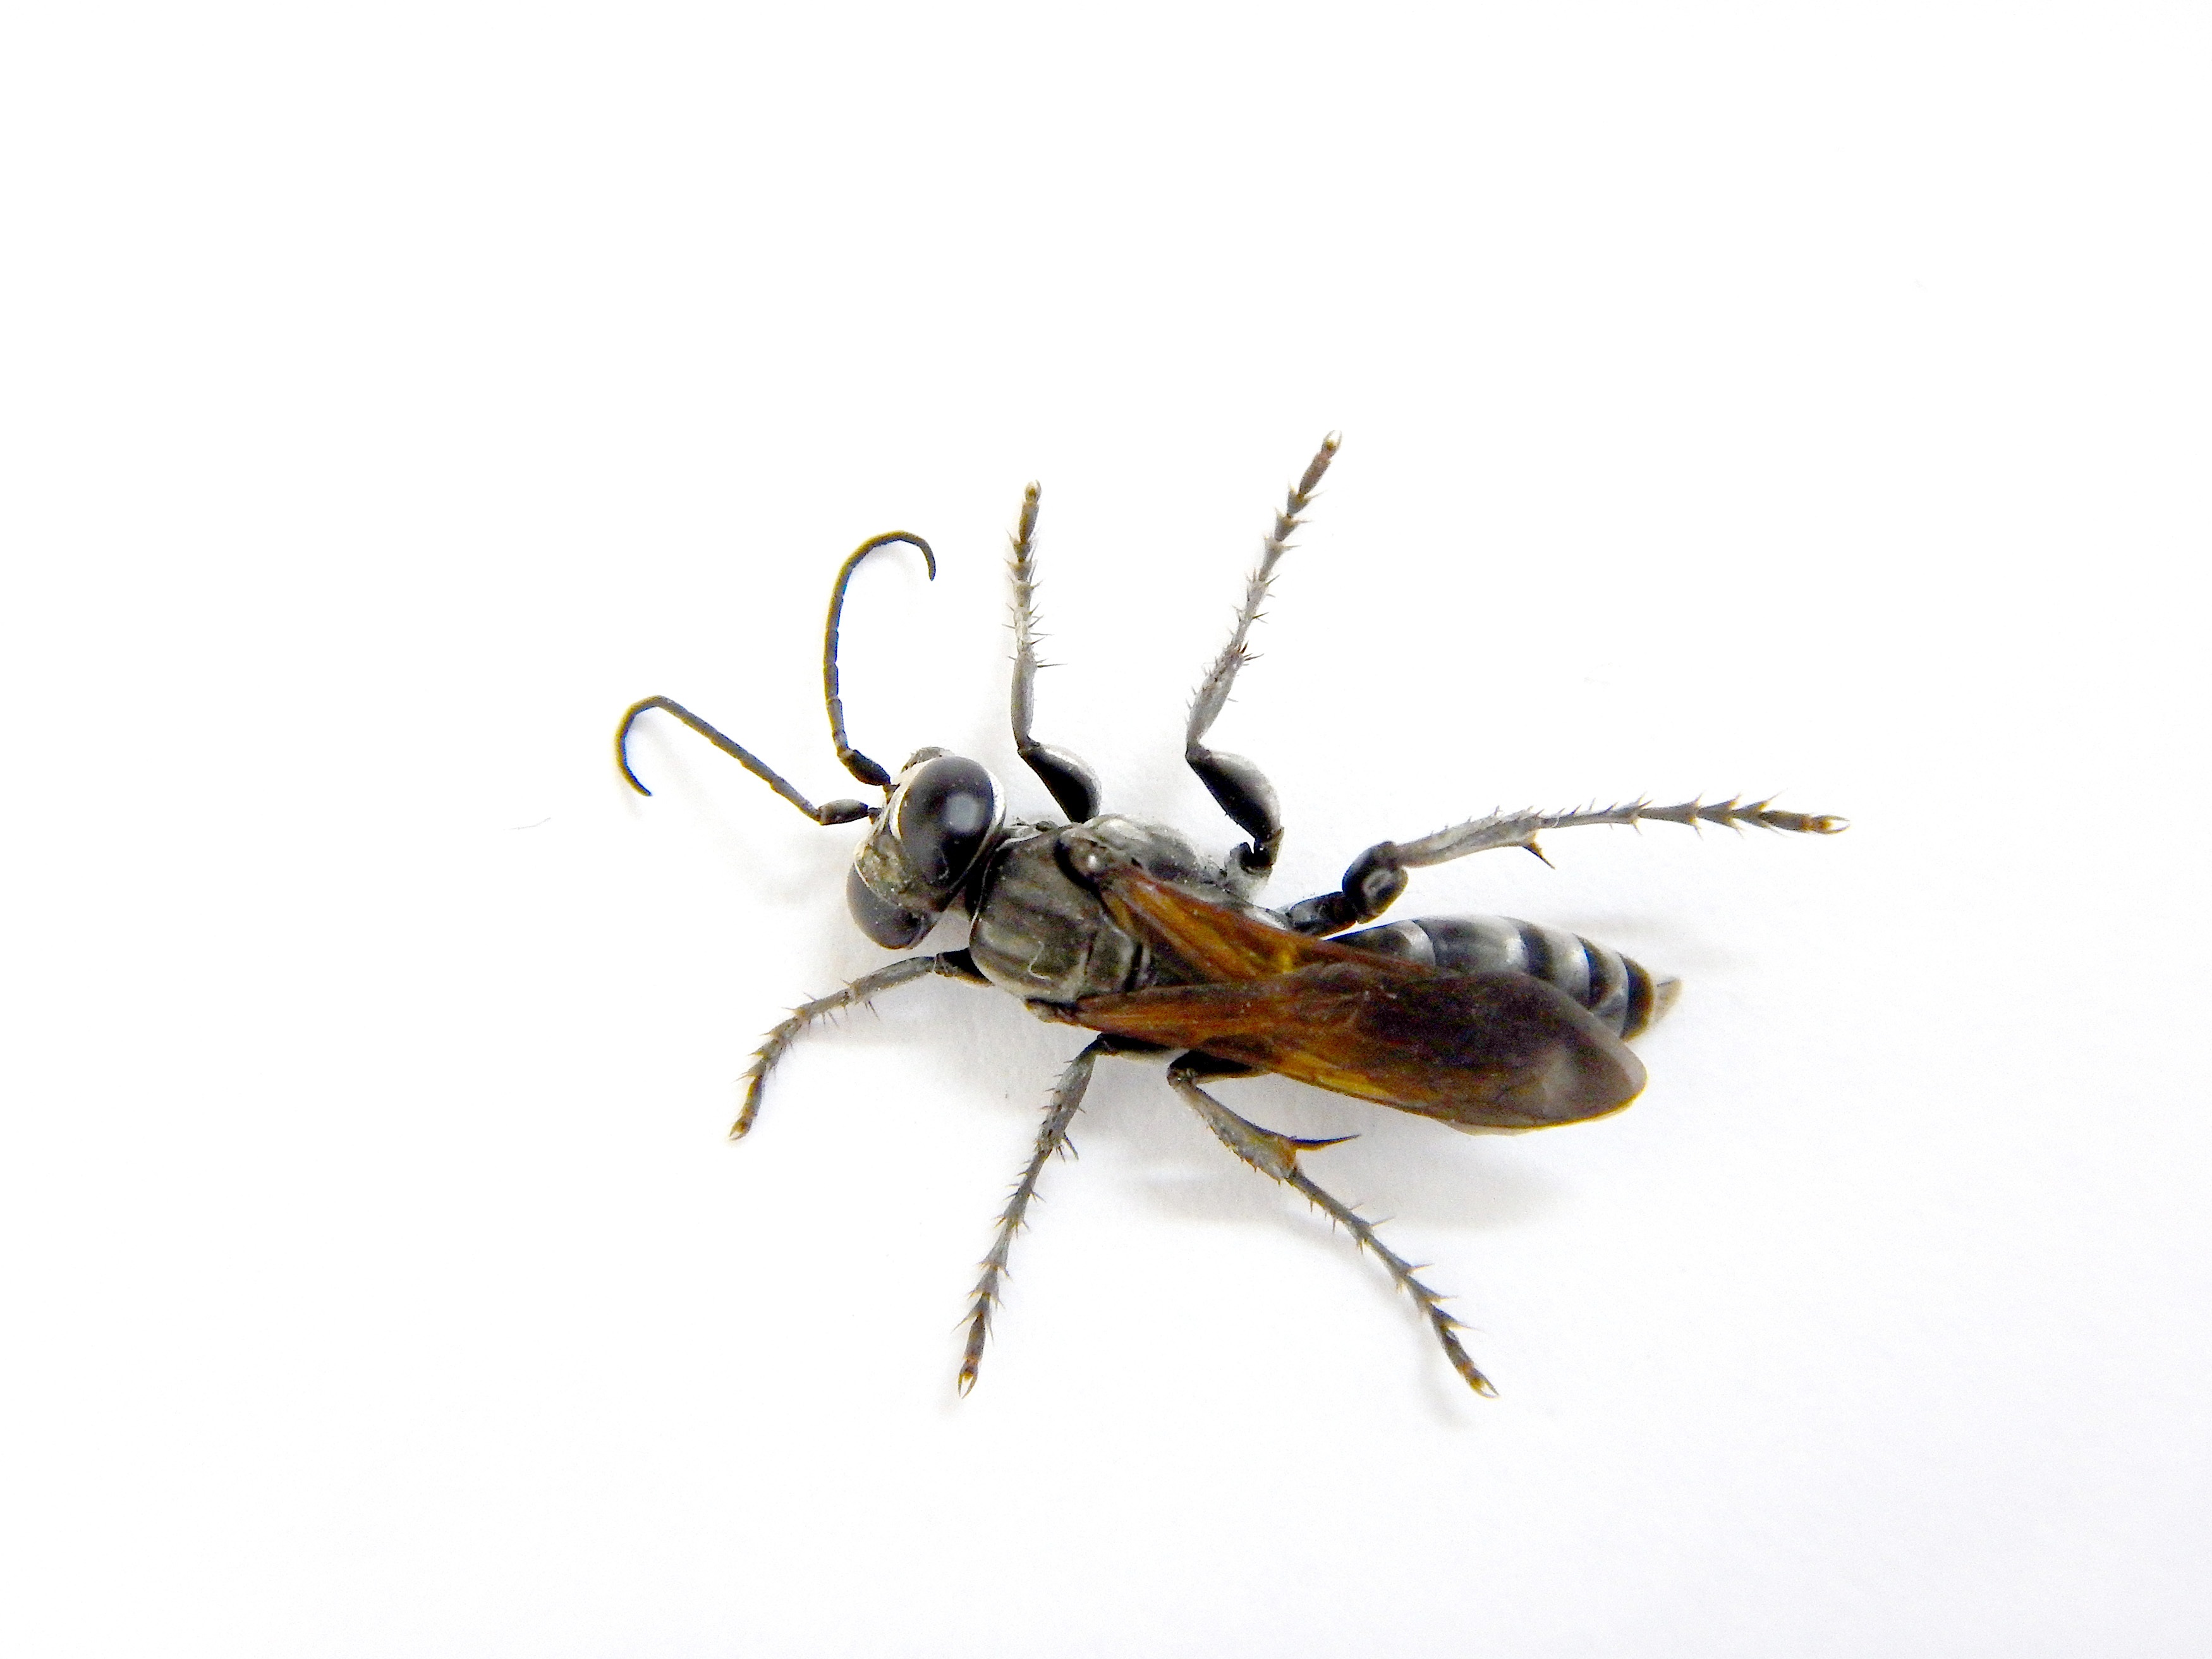
insect, black, fauna, invertebrate, insects, ant, wasp, pest, arthropod, membrane winged insect